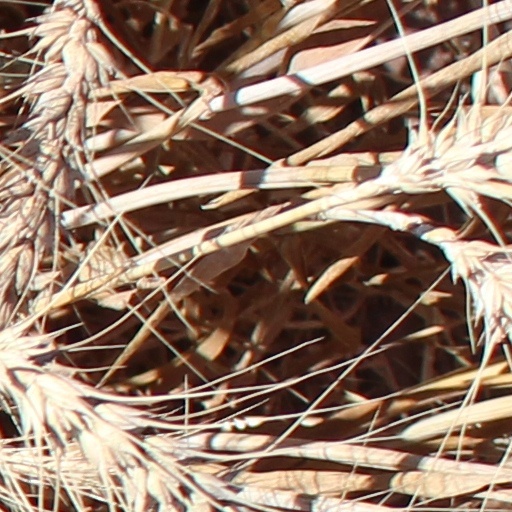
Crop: wheat